County Route 46 (Suffolk County, New York)

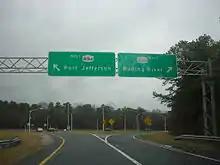
William Floyd Parkway at the junction with NY 25A in East Shoreham

Now in the Ridge section of the Town of Brookhaven, the parkway becomes semi-residential, passing multiple developments and an entrance to Brookhaven State Park near the junction with Whiskey Road. A large center median divides the lanes as the route crosses along the western extents of Brookhaven State Park, crossing into East Shoreham near the border with Wading River. Upon leaving the outskirts of the park, CR 46 enters an interchange with NY 25A. This interchange marks the northern terminus of CR 46 and the William Floyd Parkway.